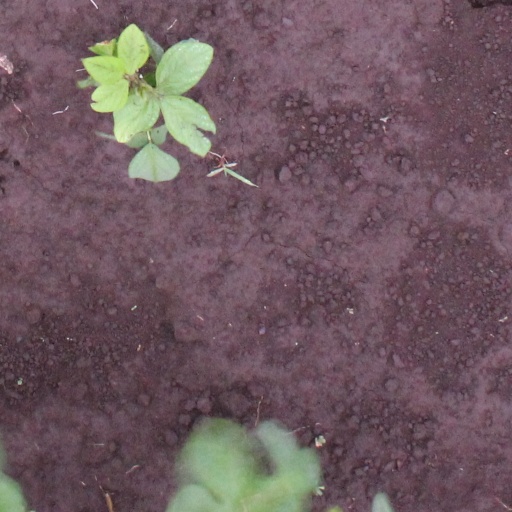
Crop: soybean